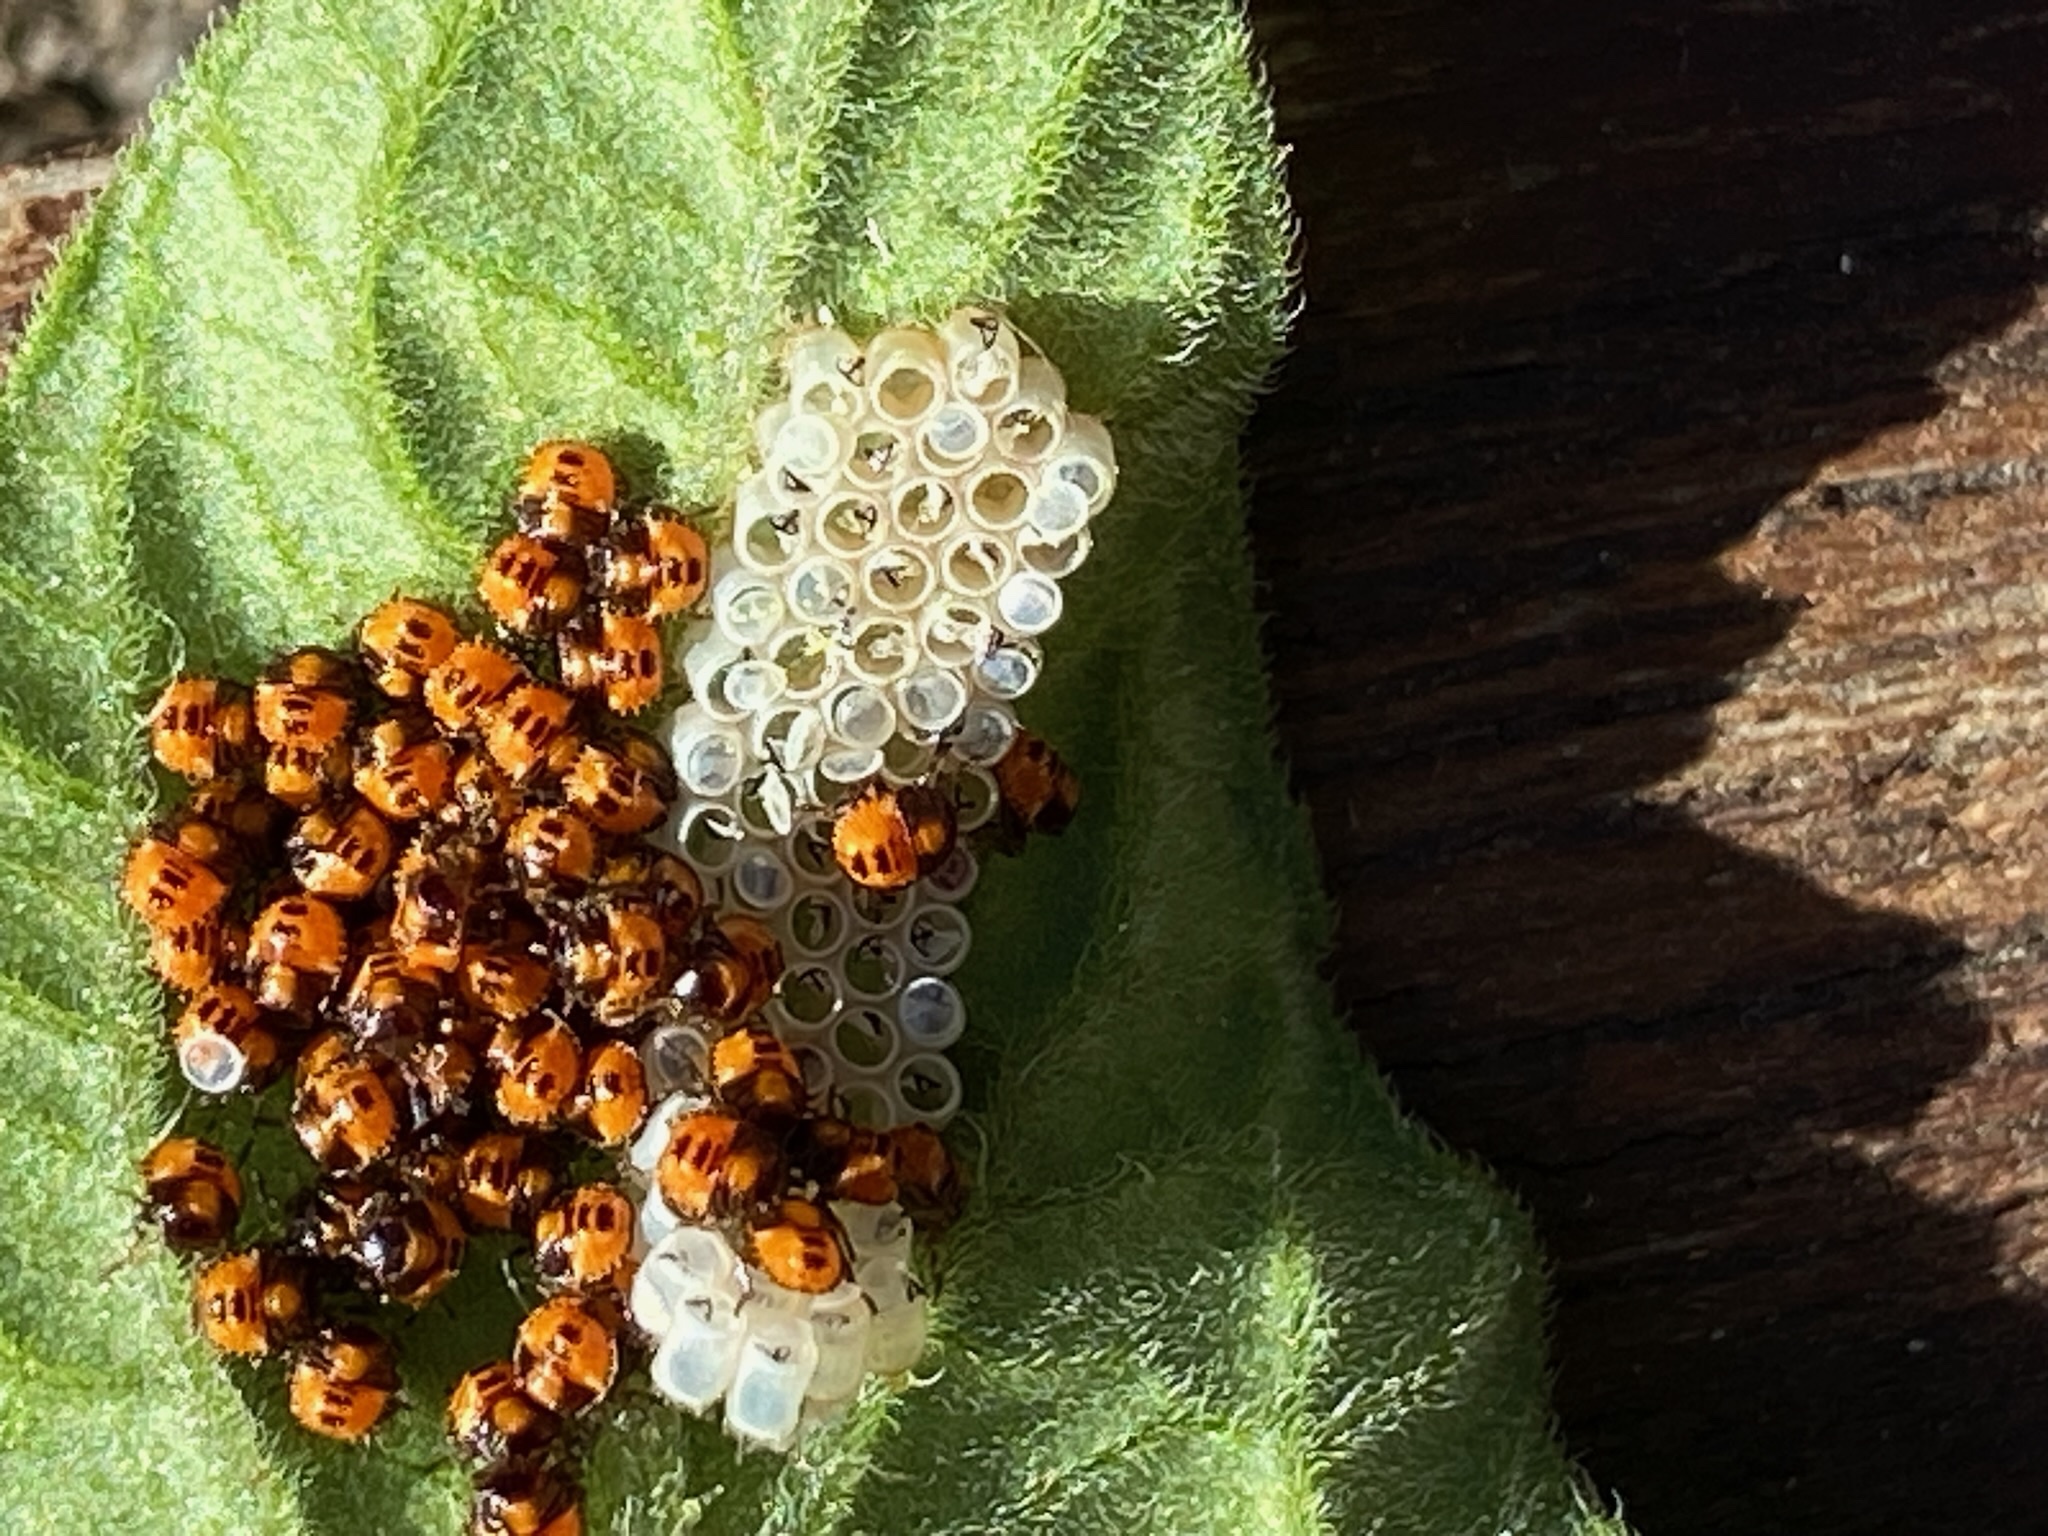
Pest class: stink_bug